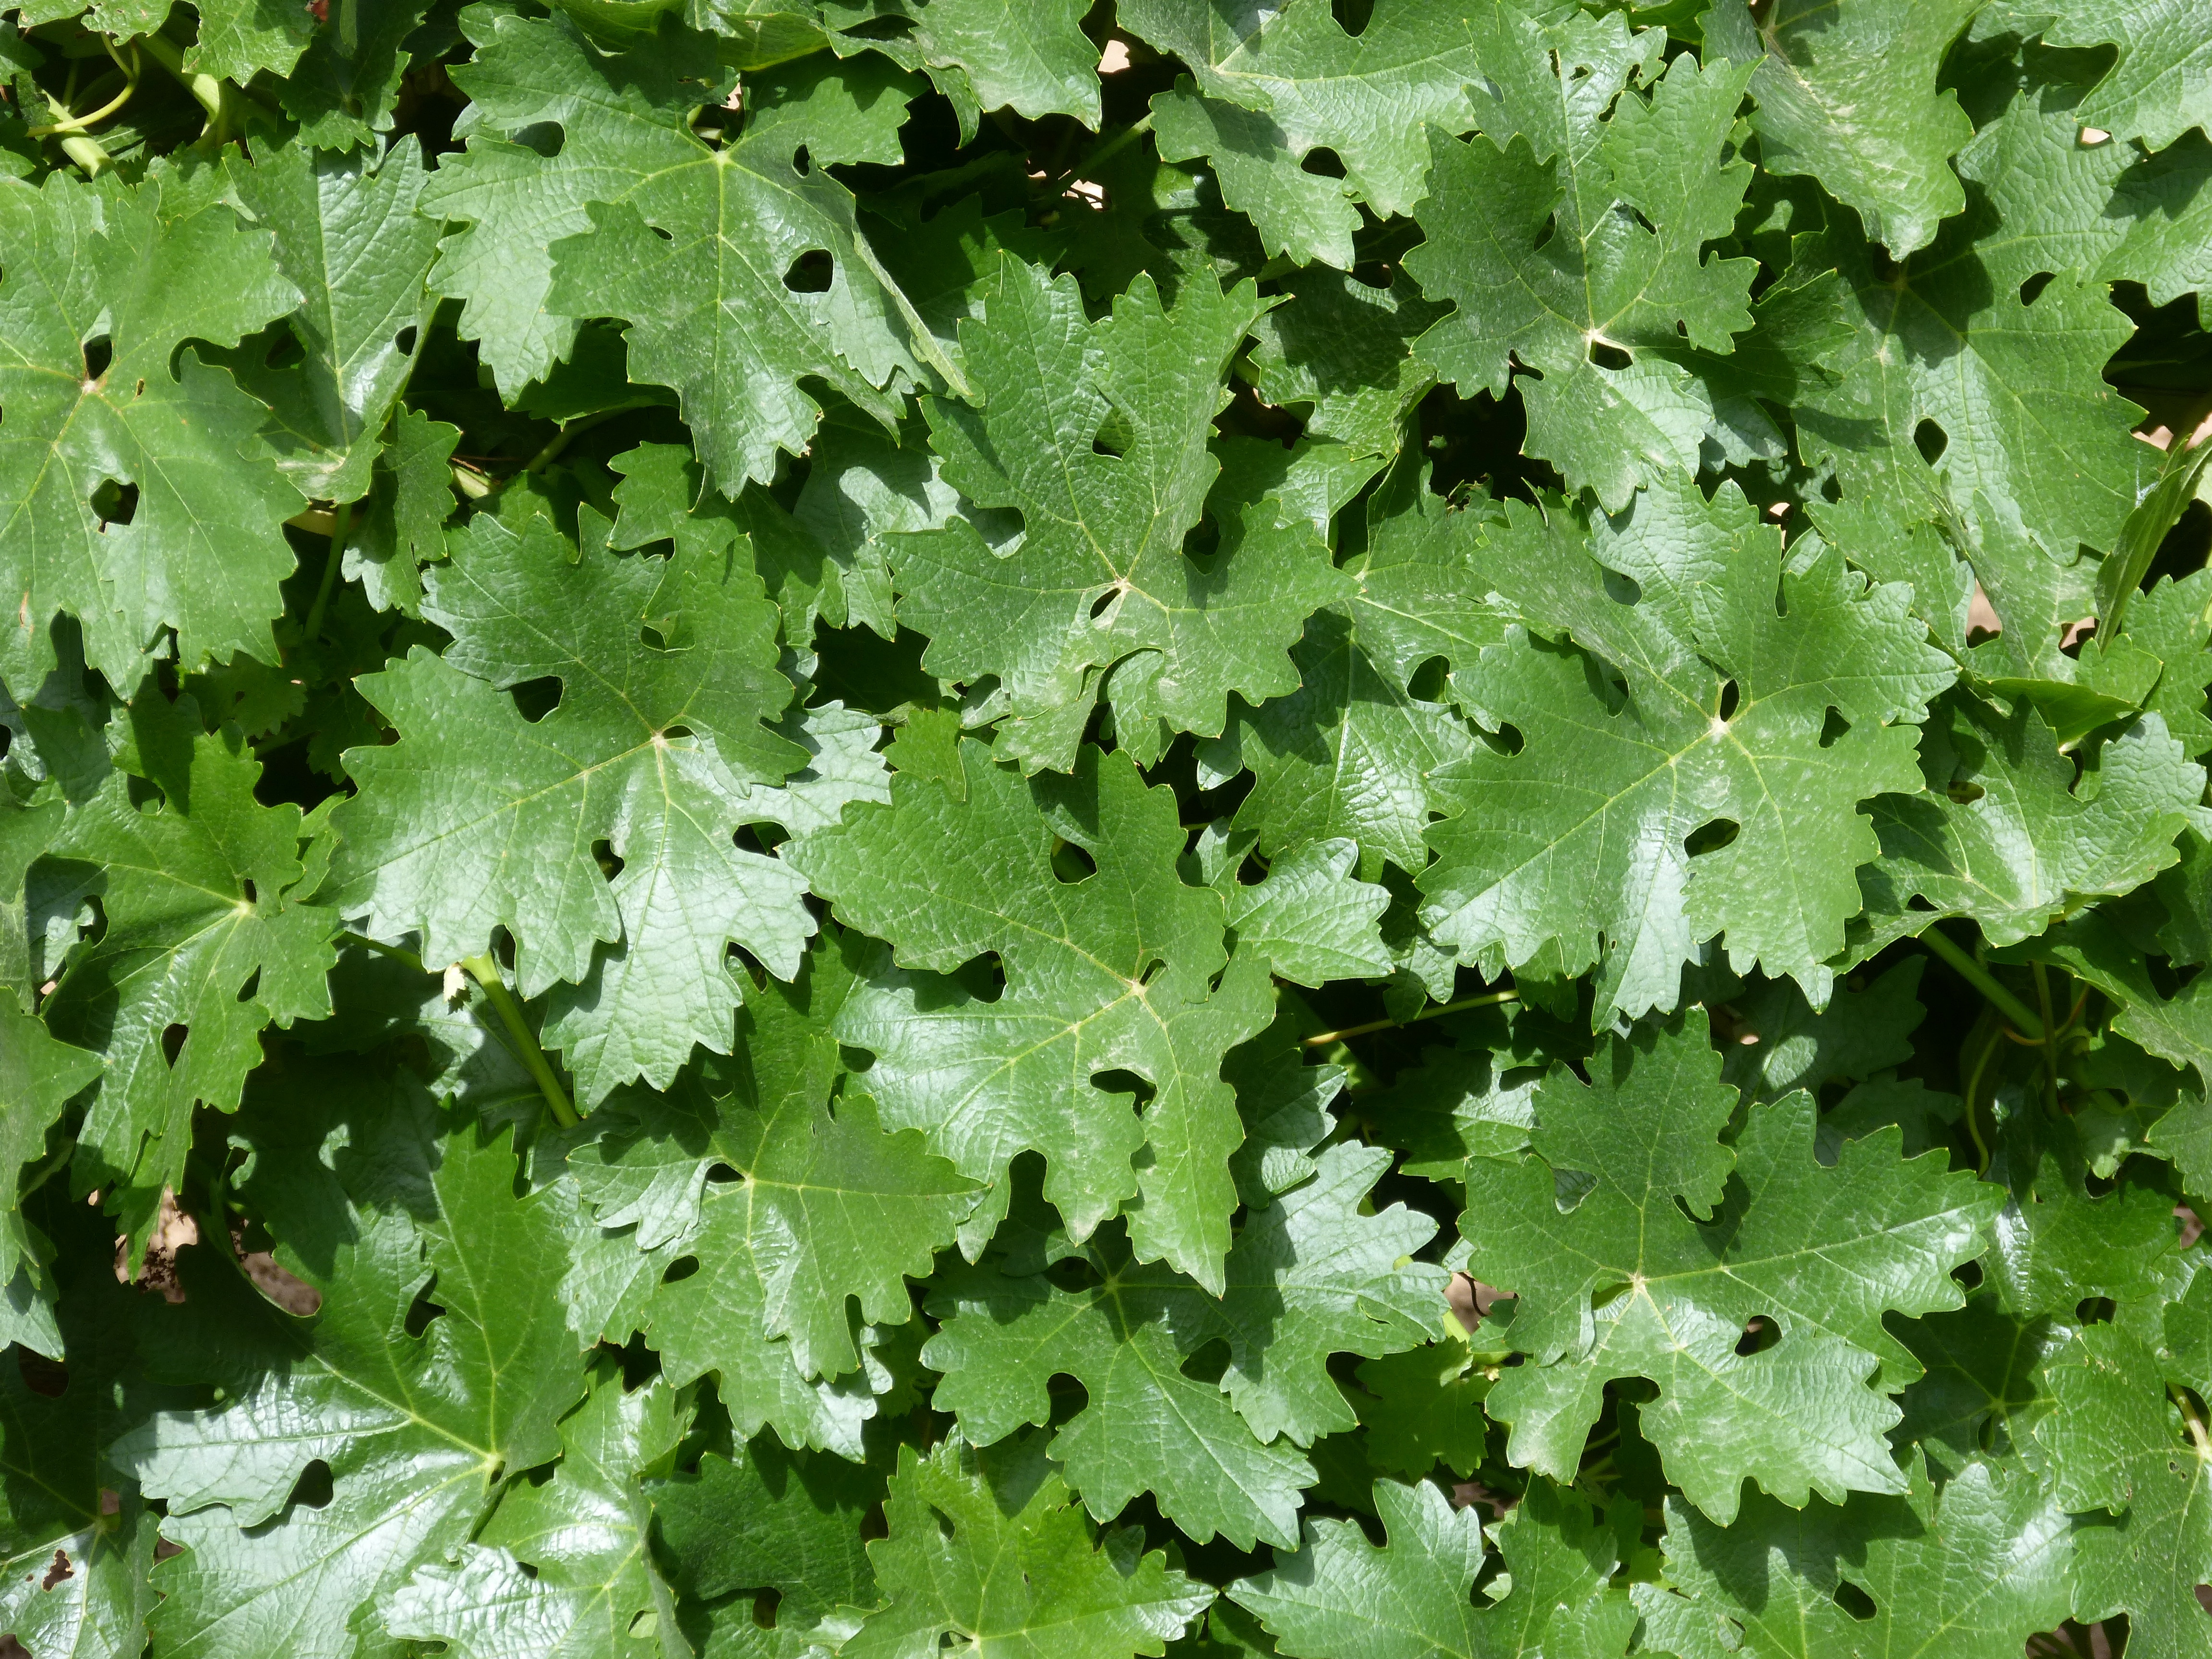
tree, plant, vine, leaf, flower, food, herb, produce, vegetable, leaves, coriander, background, carpet of leaves, flowering plant, parra, annual plant, land plant, apiales, brassica rapa, leaf vegetable, parsley family, centella, chelidonium